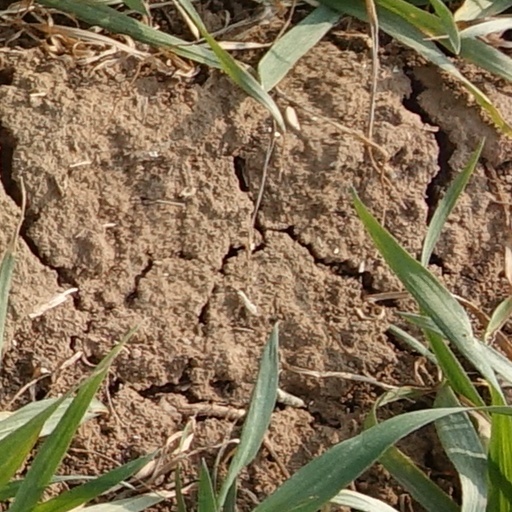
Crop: wheat